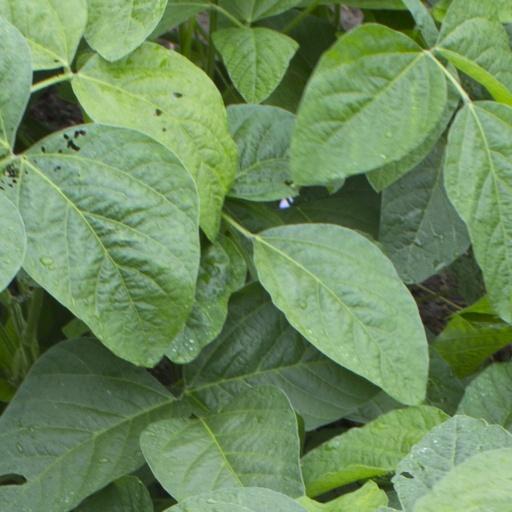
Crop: soybean